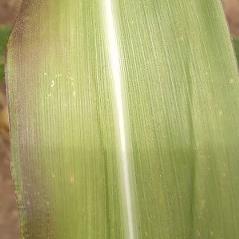
Crop: Maize
Condition: abiotic-disease-d